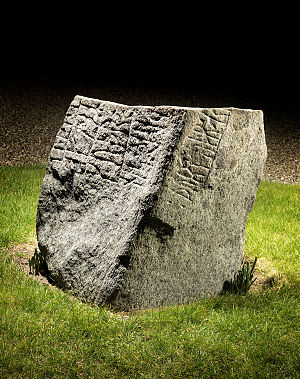
Hurup-stenen
Foto af Roberto Fortuna
Fragmentet af Hurup-stenen blev fundet i kirkegårdsdiget om Hurup Kirke. Man kender ikke stenens oprindelige placering. Runestenen er nu placeret på plænen syd for kirken. Hurup-stenen er den ene af i alt fire kendte runesten fra Thy, hvoraf kun tre er bevaret i dag. Tvorup-stenen er forsvundet, mens Sjørring-stenen er placeret i Vang Kirkes våbenhus. Ydby-stenen var forsvundet, men blev genfundet i 2015.